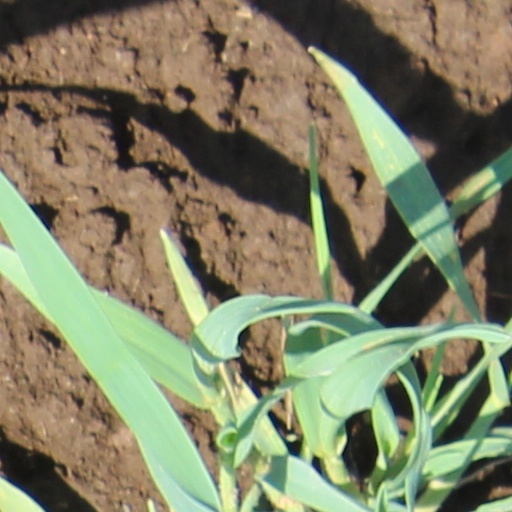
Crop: wheat